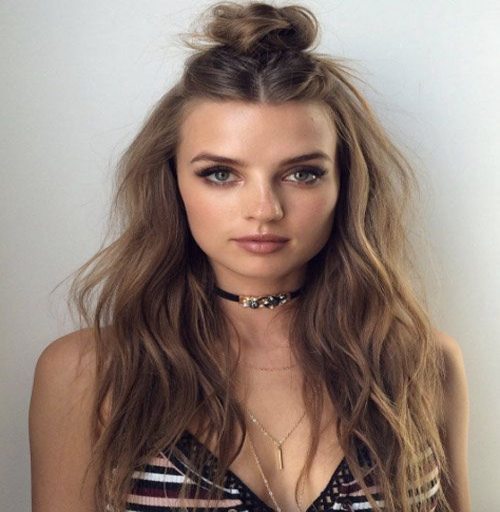
i fixed my hair and in a bun